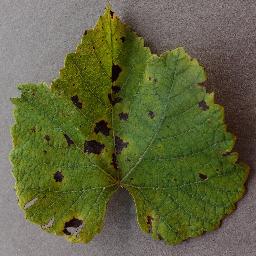
Label: Grape___Leaf_blight_(Isariopsis_Leaf_Spot)